Saarland Police

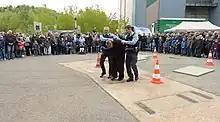
Saar Police officers making a mock arrest at a Police show

Aspiring Police Officers of the Saar State Police bear the title of "Polizeikommissaranwärter," or "Kriminalkommissaranwärter" during three years of training. Part of the training is made up by studying at the "Fachhochschule für Verwaltung des Saarlandes (University of Applied Sciences for Public Administration of the Saarland)" in Göttelborn, where "Polizeikommissaranwärter" receive theoretical training through university education. Practical training is provided by a specified time of training-on-the-job at Departments within Saarland. During training, "Polizeikommissaranwärter" have to obtain a Diploma"." After three years of training, the Aspiring Police officers are promoted to the rank of Kriminal- or "Polizeikommissar."